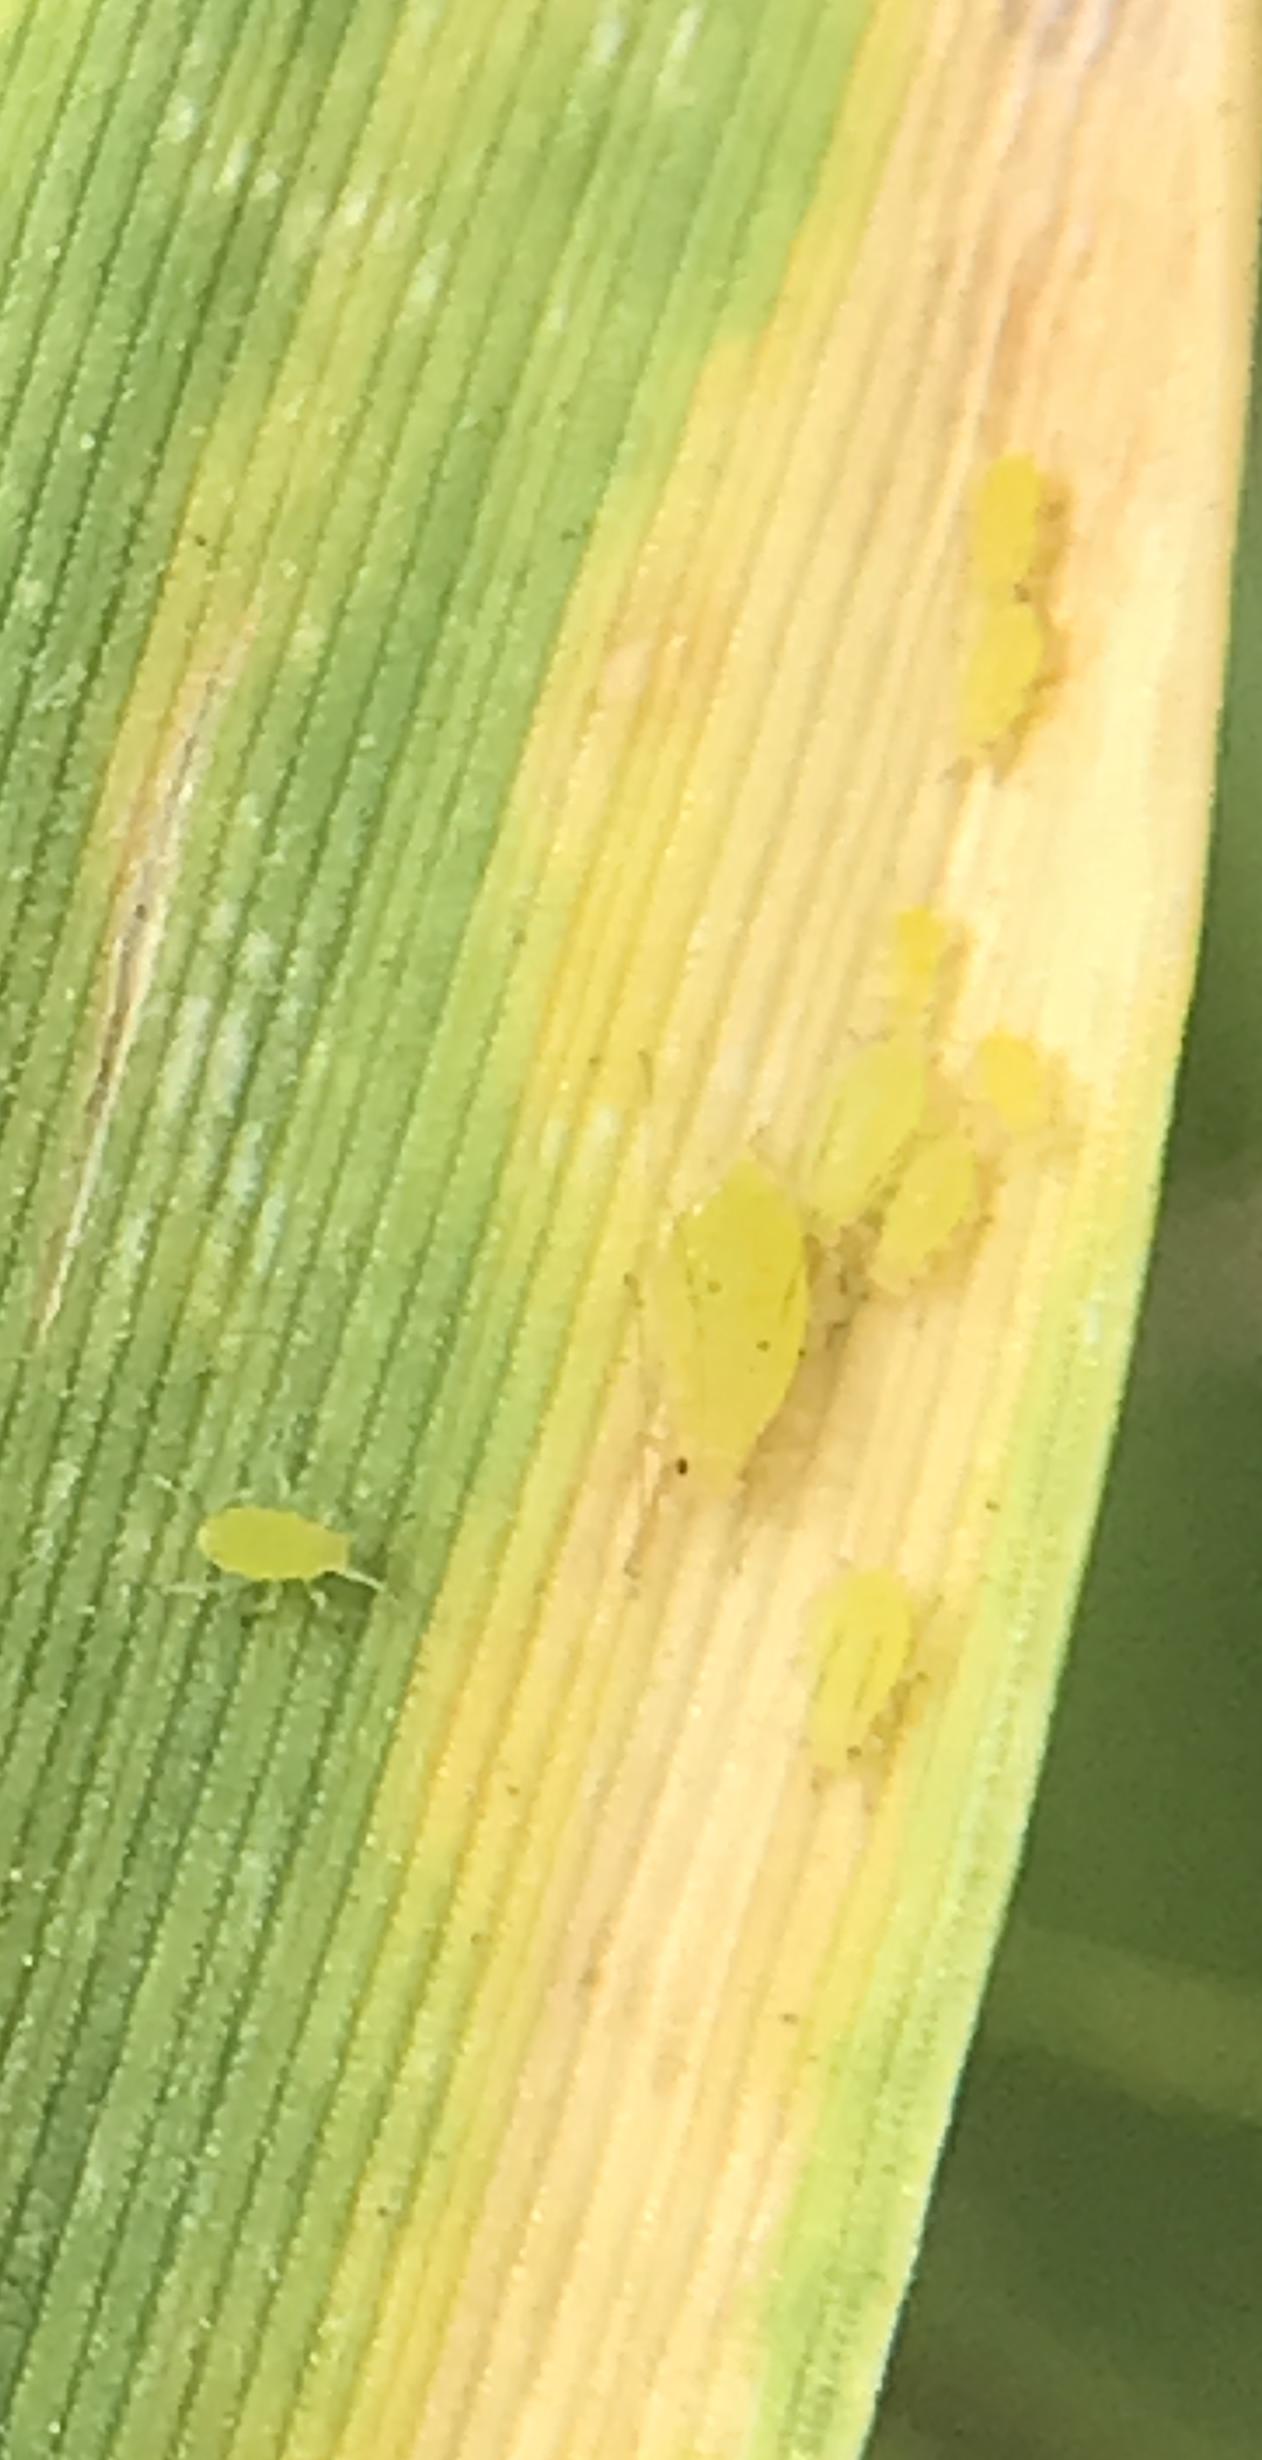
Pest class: cereal_grass_aphid